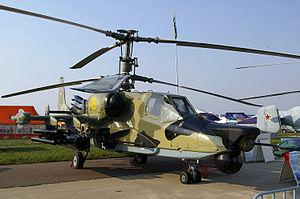
Le Kamov Ka-50 était un hélicoptère de combat antichar, conçu à la fin des années 1970 par Kamov en Union soviétique. Il était le seul à être monoplace, doté de rotors contrarotatifs et d'un siège éjectable. Il n'est jamais entré en service opérationnel, mais sa version biplace Ka-52 est entrée en production en série dans les années 2010 et est désormais en service actif en Russie.